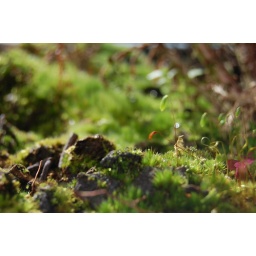
Forest in a plant pot